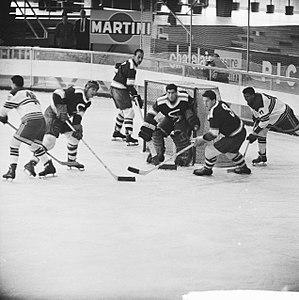
L'Équipe de Yougoslavie de hockey sur glace était une sélection des meilleurs joueurs yougoslaves de hockey sur glace. Elle représenta le Royaume de Yougoslavie puis la République fédérale socialiste de Yougoslavie. Le 7 avril 1991, à Ljubljana, là où tout avait commencé, la sélection yougoslave joua contre les Pays-Bas son dernier match qu'elle remporta 3-1.